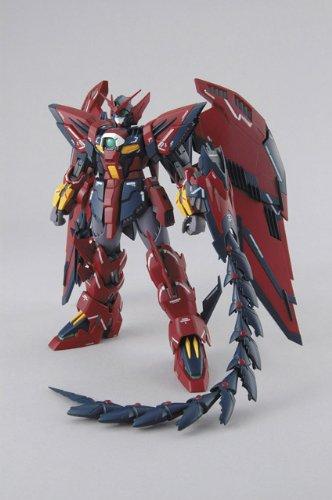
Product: Bandai Gundam Epyon ver EW 1/100, Master Grade
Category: Toys & Games | Hobbies | Models & Model Kits | Model Kits | Figure Kits
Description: Transforms from Mobile Suit form to Dragon Flight Mode.
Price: $58.31
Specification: PackageDimensions:15.7x12.3x3.4inches|ItemWeight:1.76pounds|ShippingWeight:1.9pounds(Viewshippingratesandpolicies)|DomesticShipping:ItemcanbeshippedwithinU.S.|InternationalShipping:ThisitemcanbeshippedtoselectcountriesoutsideoftheU.S.LearnMore|ASIN:B004UILW6E|Itemmodelnumber:170379|Manufacturerrecommendedage:8-15years